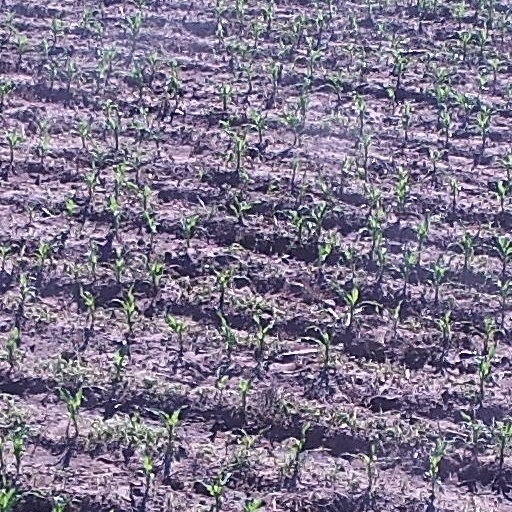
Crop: maize; corn